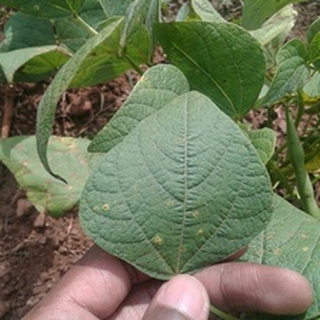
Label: bean_rust